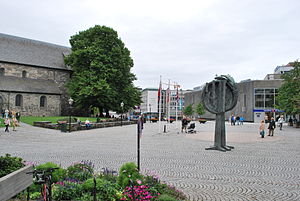
Domkirkepladsen (Stavanger)
Domkirkepladsen, set mod vest.